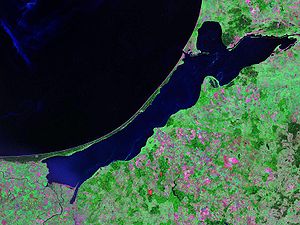
Wisłabugten
Satellitbilede af Wisłabugten
Wisłabugten er en strandsø, der ligger ud mod Gdanskbugten og delt mellem Polen mod syd og Kaliningrad oblast, Rusland mod nord.